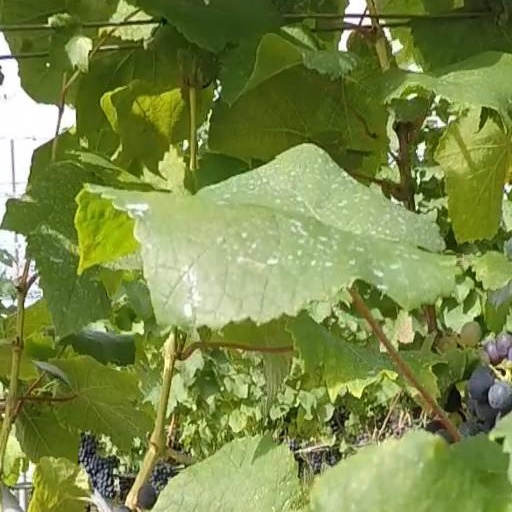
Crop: grape